Junior Tomasi Cama

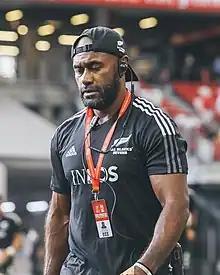

Tomasi Cama (born 11 November 1980) is a New Zealand former rugby union player. He played for Manawatu in the Air New Zealand Cup, and the New Zealand Sevens team. Cama won the 2012 World Rugby Sevens Player of the Year Award.